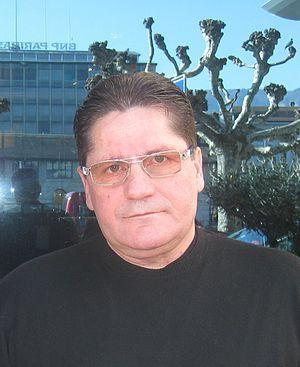
Sergueï Mikhaïlovitch Makarov, né le 19 juin 1958 à Tcheliabinsk en URSS est un joueur professionnel russe de hockey sur glace. Il est le frère de Nikolaï Makarov.